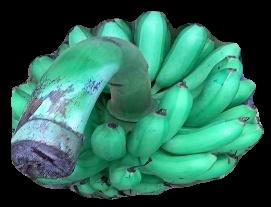
Variety: rasbale
Grade: grade1